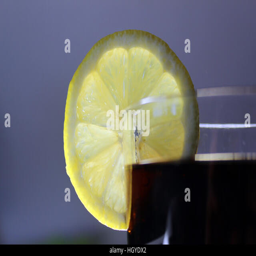
a glass full of cola decorated with lemon